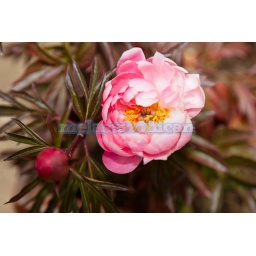
Peony is a name for plants in the genus Paeonia, the only genus in the flowering plant family Paeoniaceae.